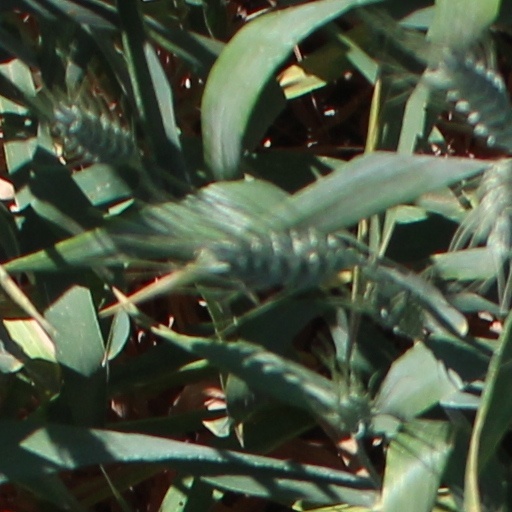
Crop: wheat